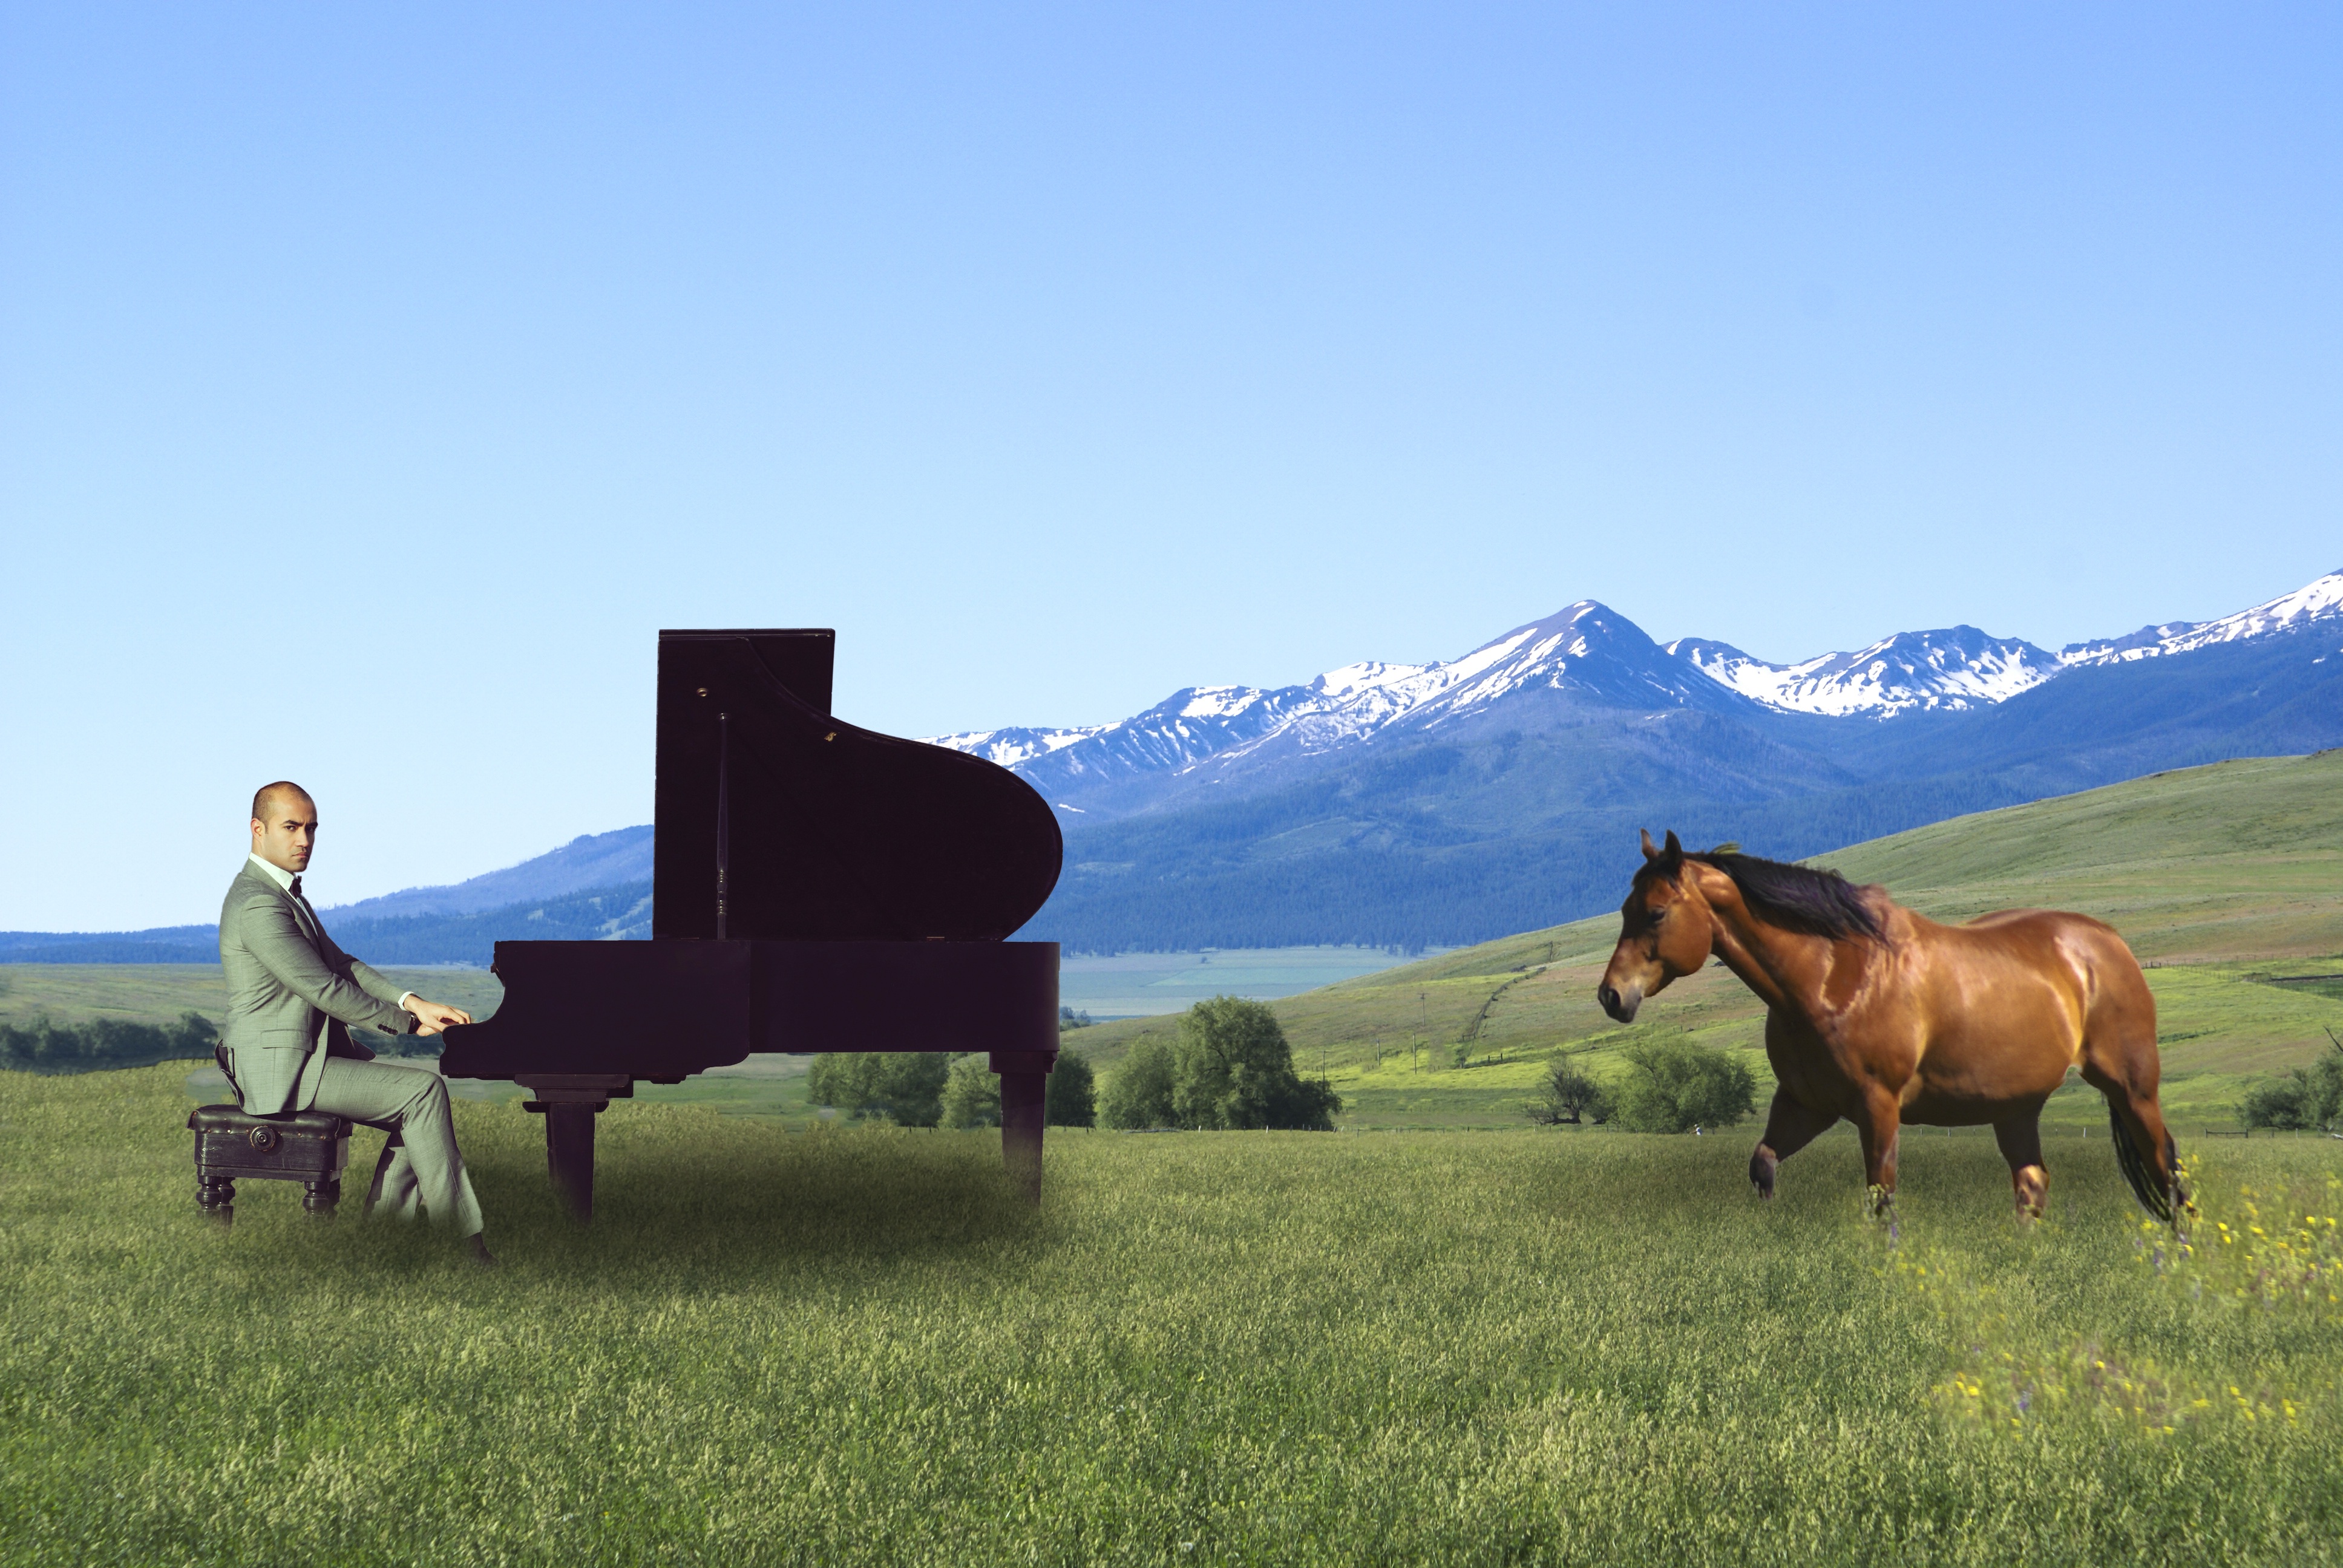
man, landscape, nature, grass, meadow, prairie, pasture, grazing, ranch, horse, outdoors, composite, grassland, mare, western, ecosystem, pianist, zumwalt, natural environment, horse like mammal